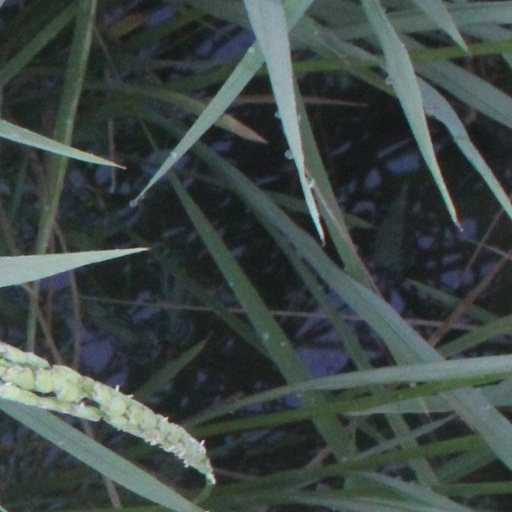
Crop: rice